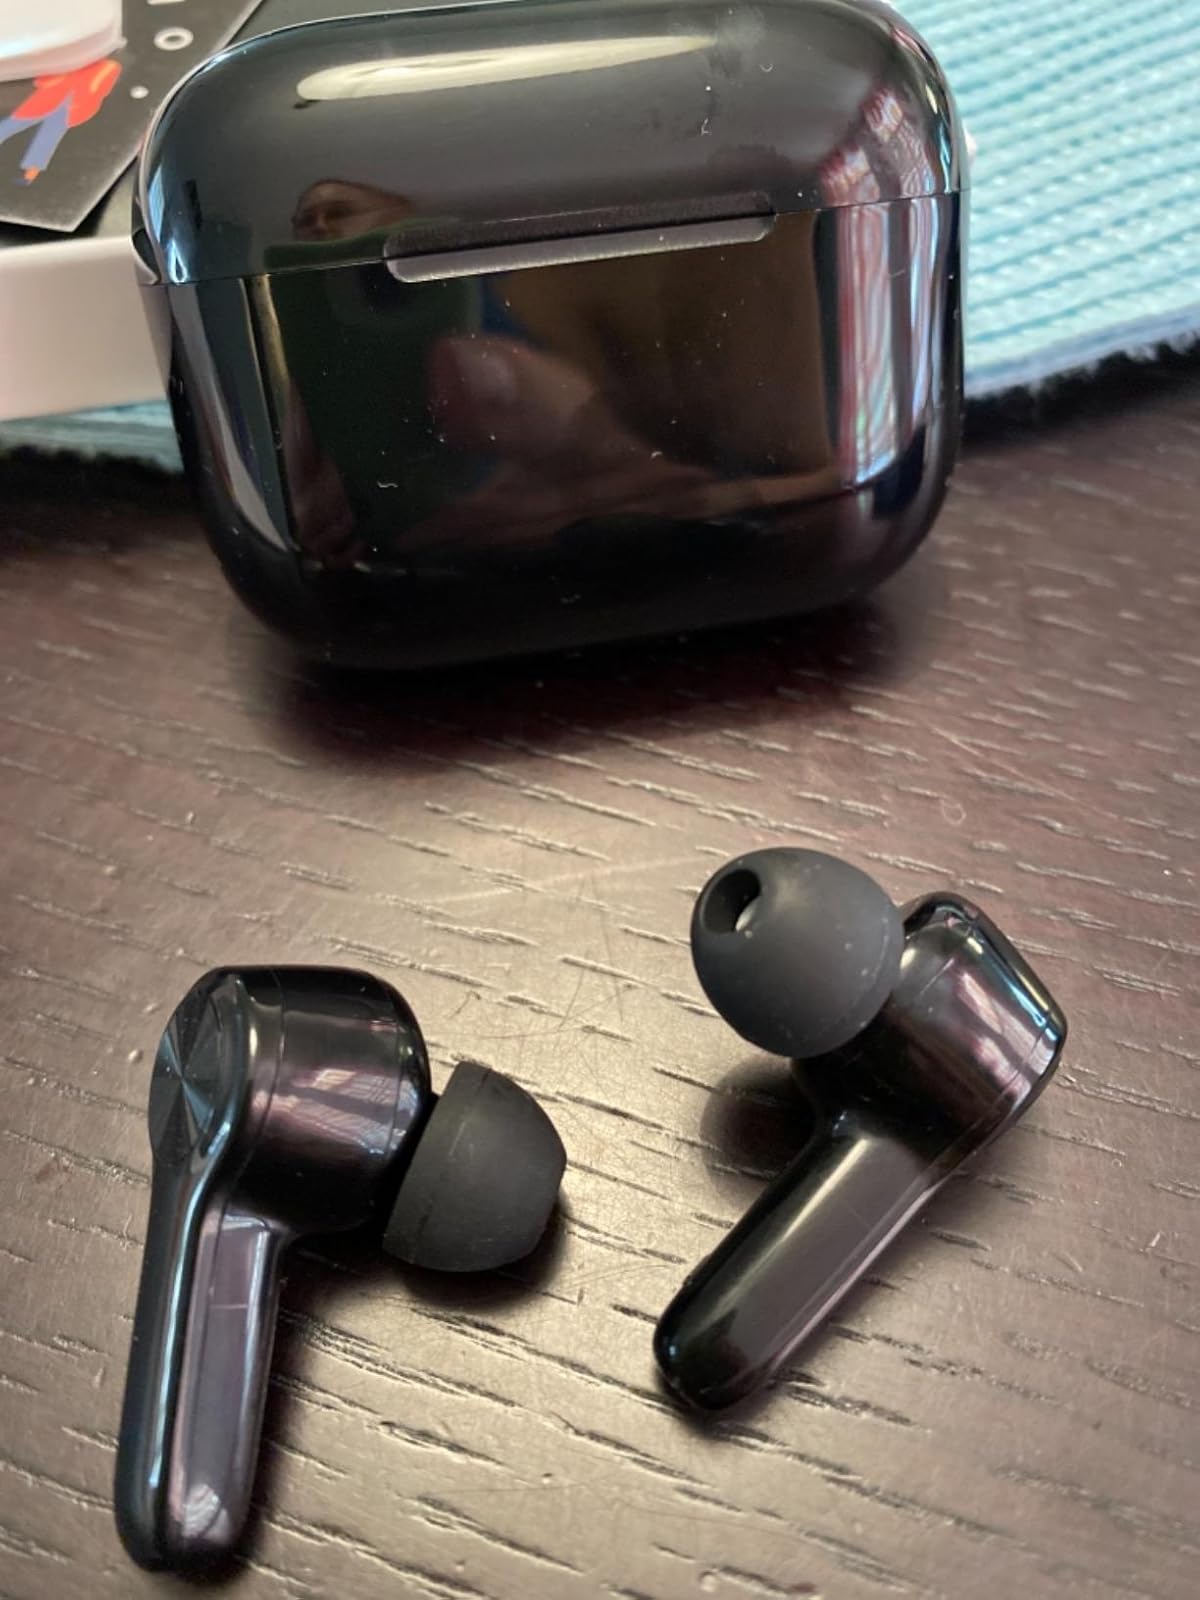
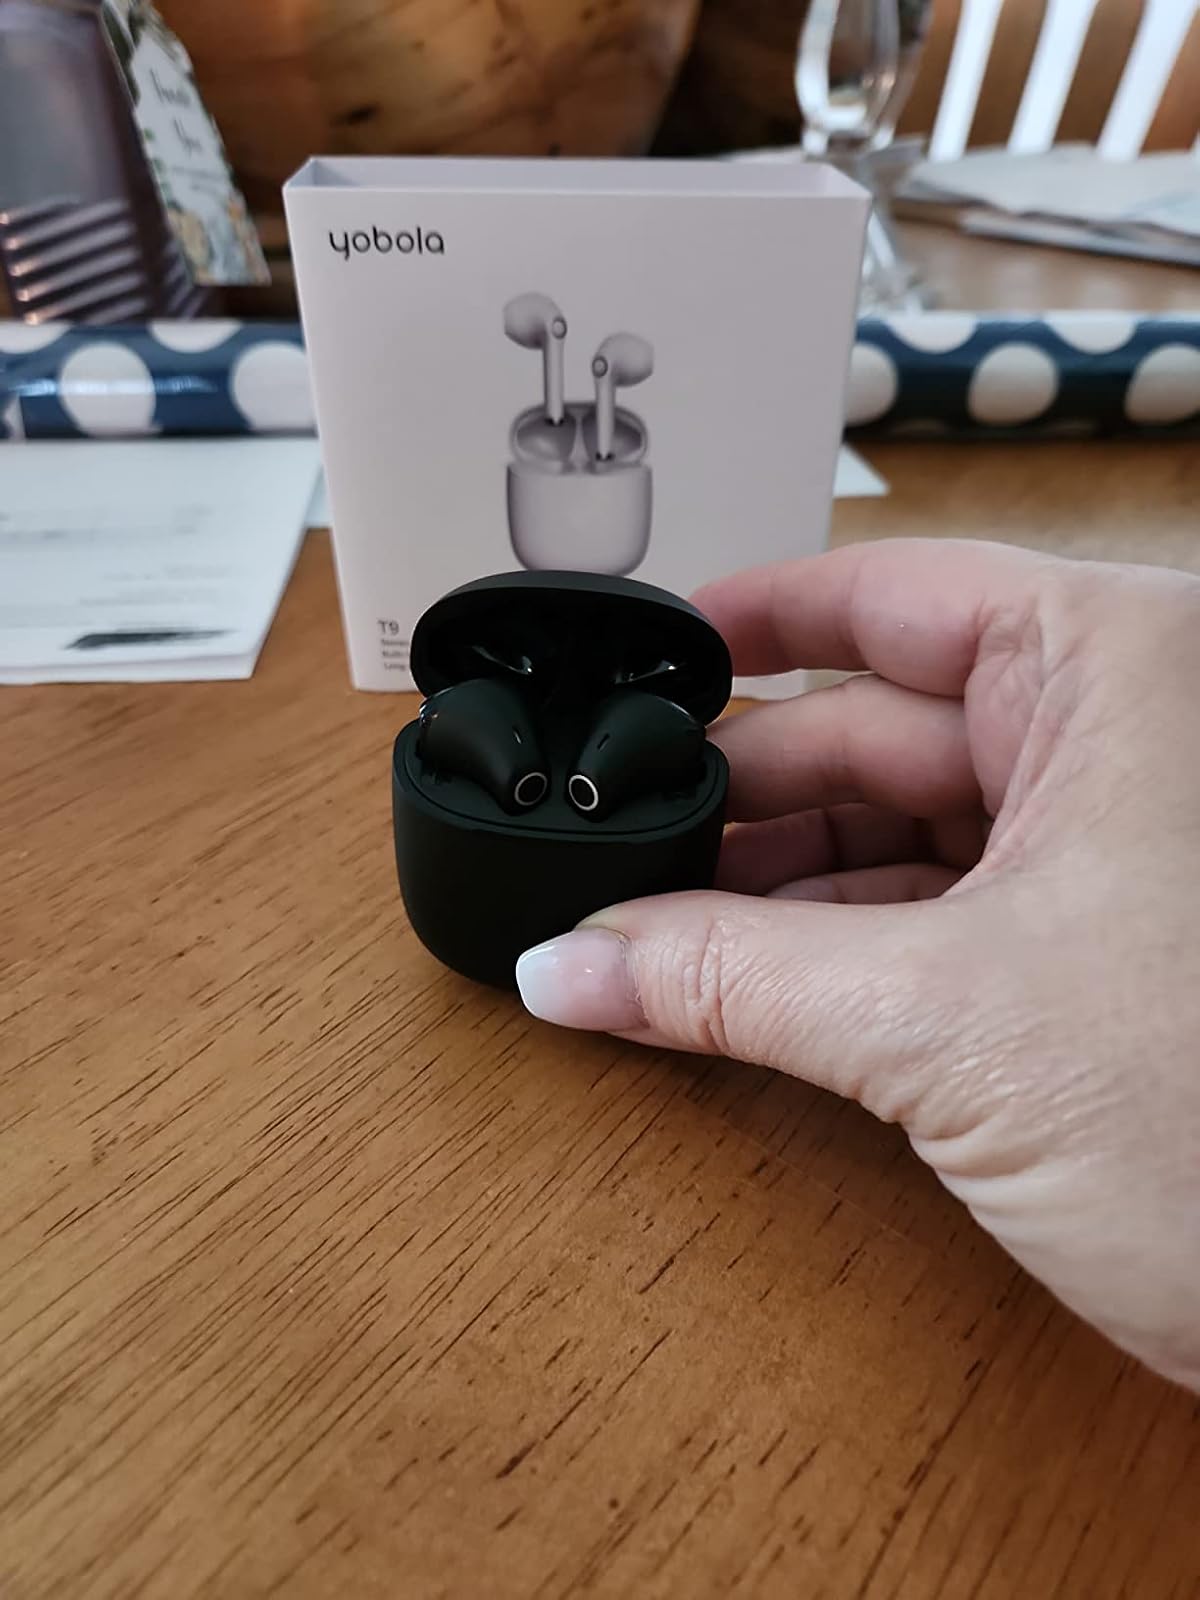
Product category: earbuds
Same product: no